University of Minnesota Duluth

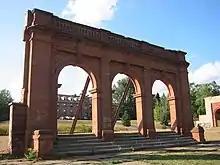
The preserved facade of the Duluth Normal School. Three extant buildings of this campus are now part of the University of Minnesota Duluth

Although the University of Minnesota Duluth did not officially make its appearance until 1947, plans for a college in the Duluth area were first made in the 1890s. The state legislature planned for a teaching school for women (then referred to as a normal school) and in 1895 they passed a bill authorizing the "State Normal School at Duluth".